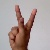
The image shows a hand gesture representing the letter 'K' in Indian Sign Language.